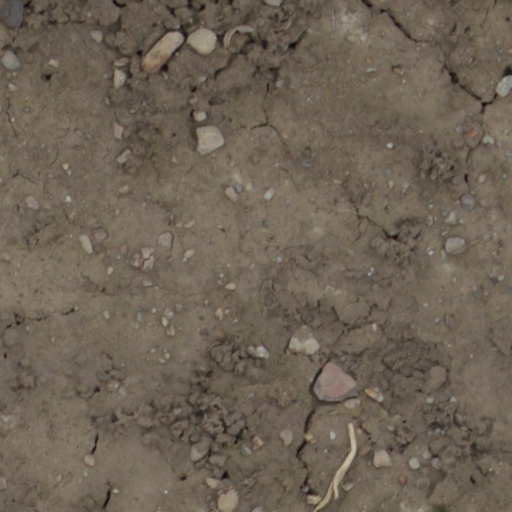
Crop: wheat